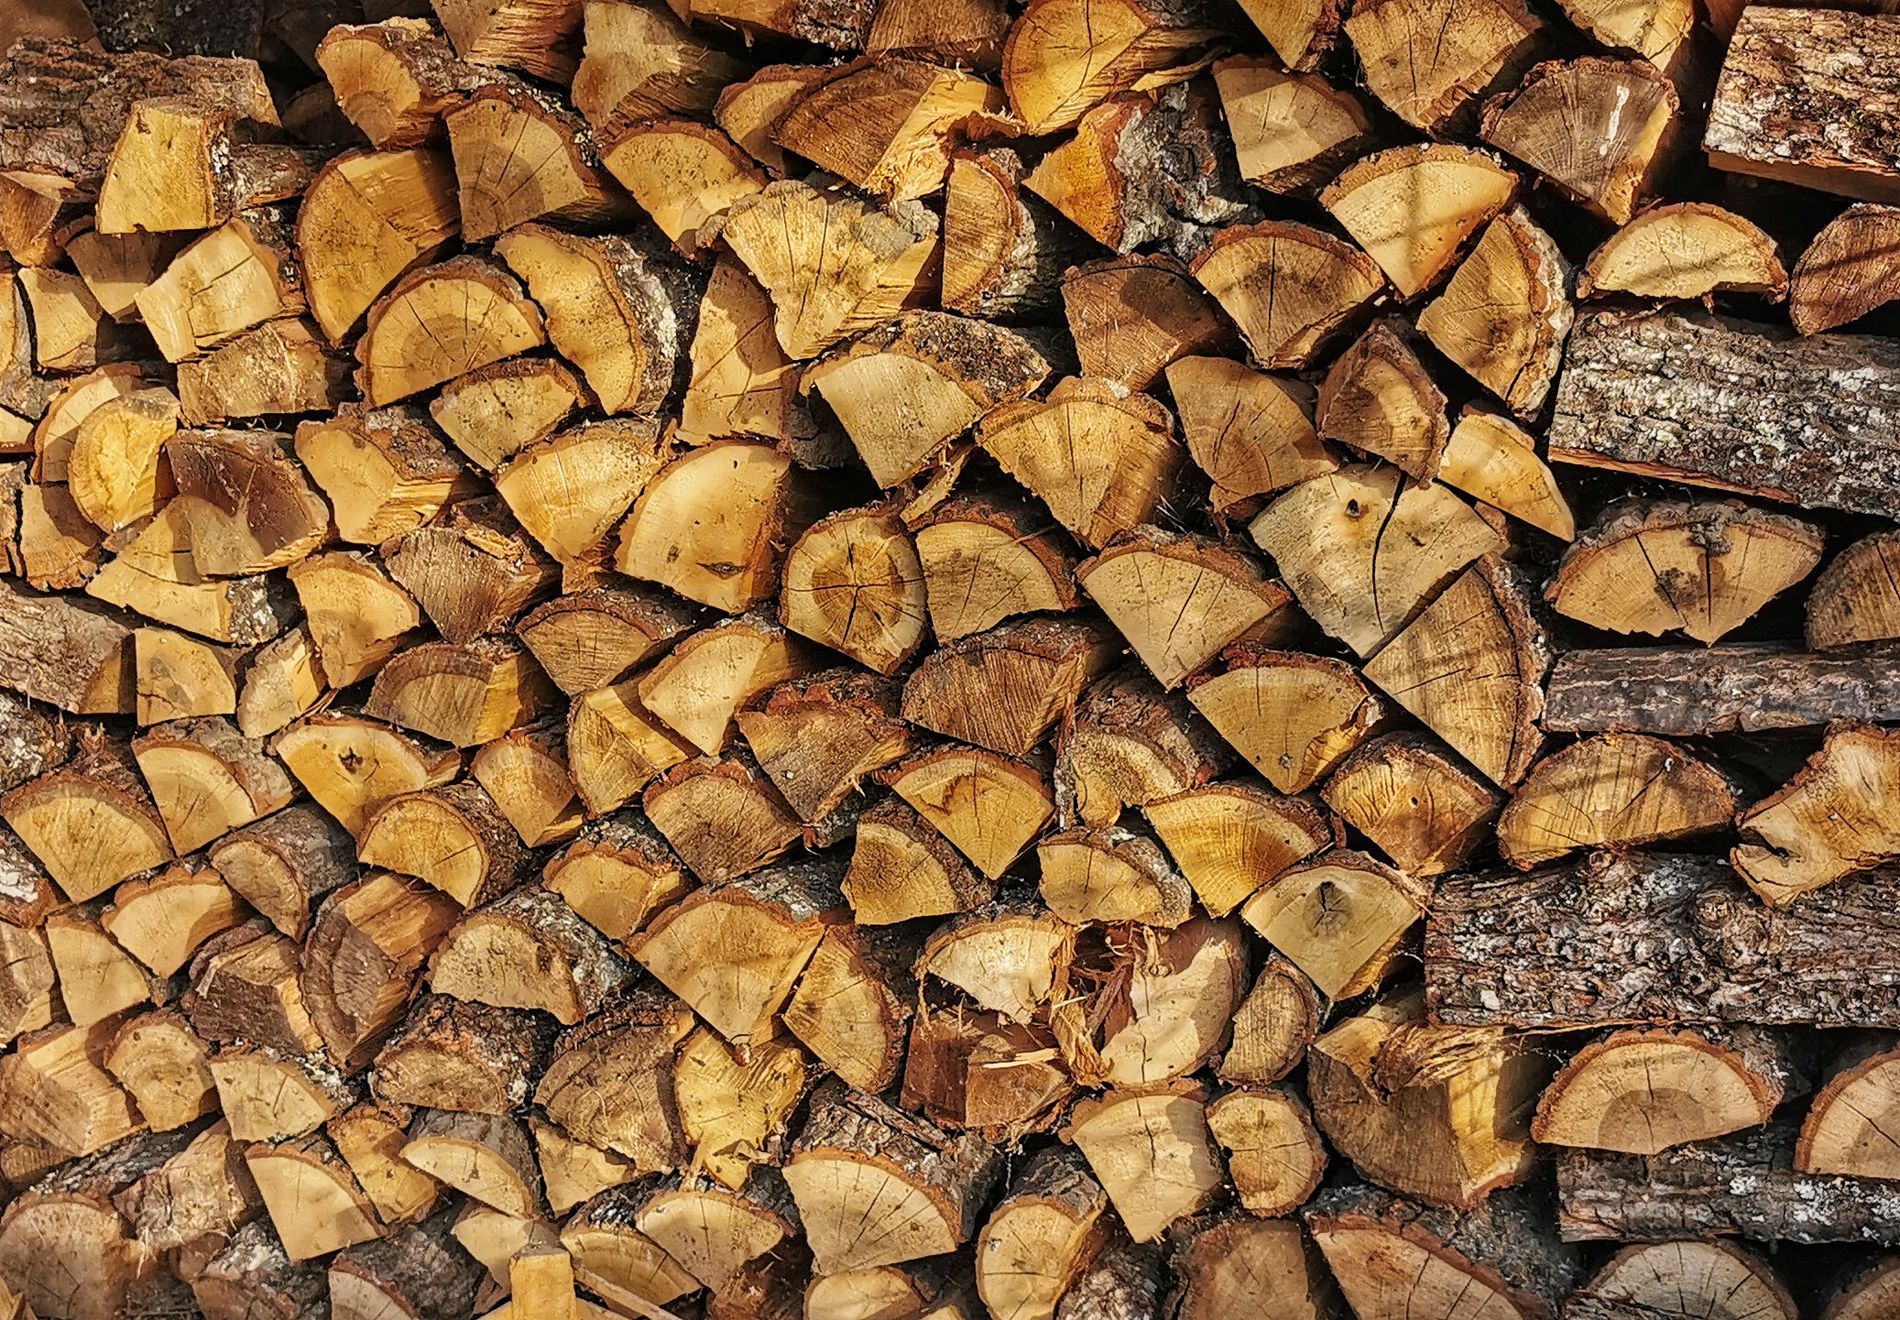
Stacked pile of firewood.
This image features a stacked pile of chopped firewood. They are cut into round and some half round pieces, tree rings and rough bark textures can be seen clearly.
This is a close-up shot showing some stacked pile of chopped firewood logs. The earthy color palette of warm golden shades, browns, and grays reflects a natural feeling. The cracks, rings, and shadows evoke a sense of warmth, love for nature and rural life.
Labels: Lumber, Wood, Texture, Plant, Tree, Tree Trunk, Hardwood, Stained Wood, firewood log, Firewood logs
Camera: HUAWEI VOG-L29
Aperture: F1.6
Exposure: 1/779 sec
ISO: 50
Focal length: 5.6 mm